David and Catherine Driver Farm

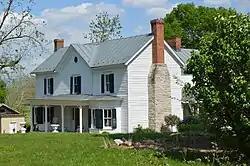
Front and southwestern side

The David and Catherine Driver Farm is a historic farmstead in rural Rockingham County, Virginia, near Timberville. The main house, a -story wood-frame structure, was built c. 1845 and has Greek Revival styling. It was extended in the 1880s, giving it a T-shape and adding Victorian details such as bull's eye window in the front gable. The farm's most notable building is a c. 1839 barn, a rare survivor of the Valley Campaigns of 1864 through the area, in which the Union Army under General Philip Sheridan destroyed most barns.